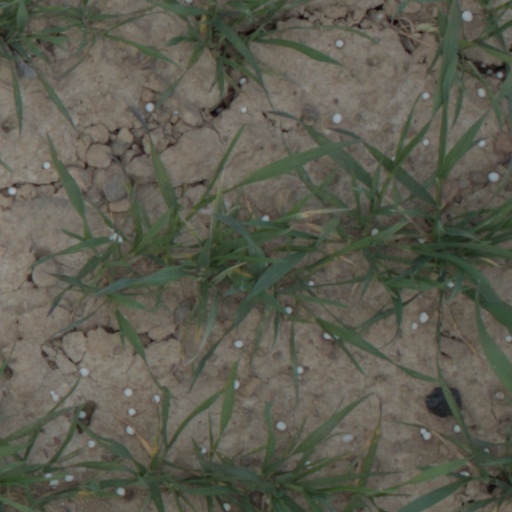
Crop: wheat